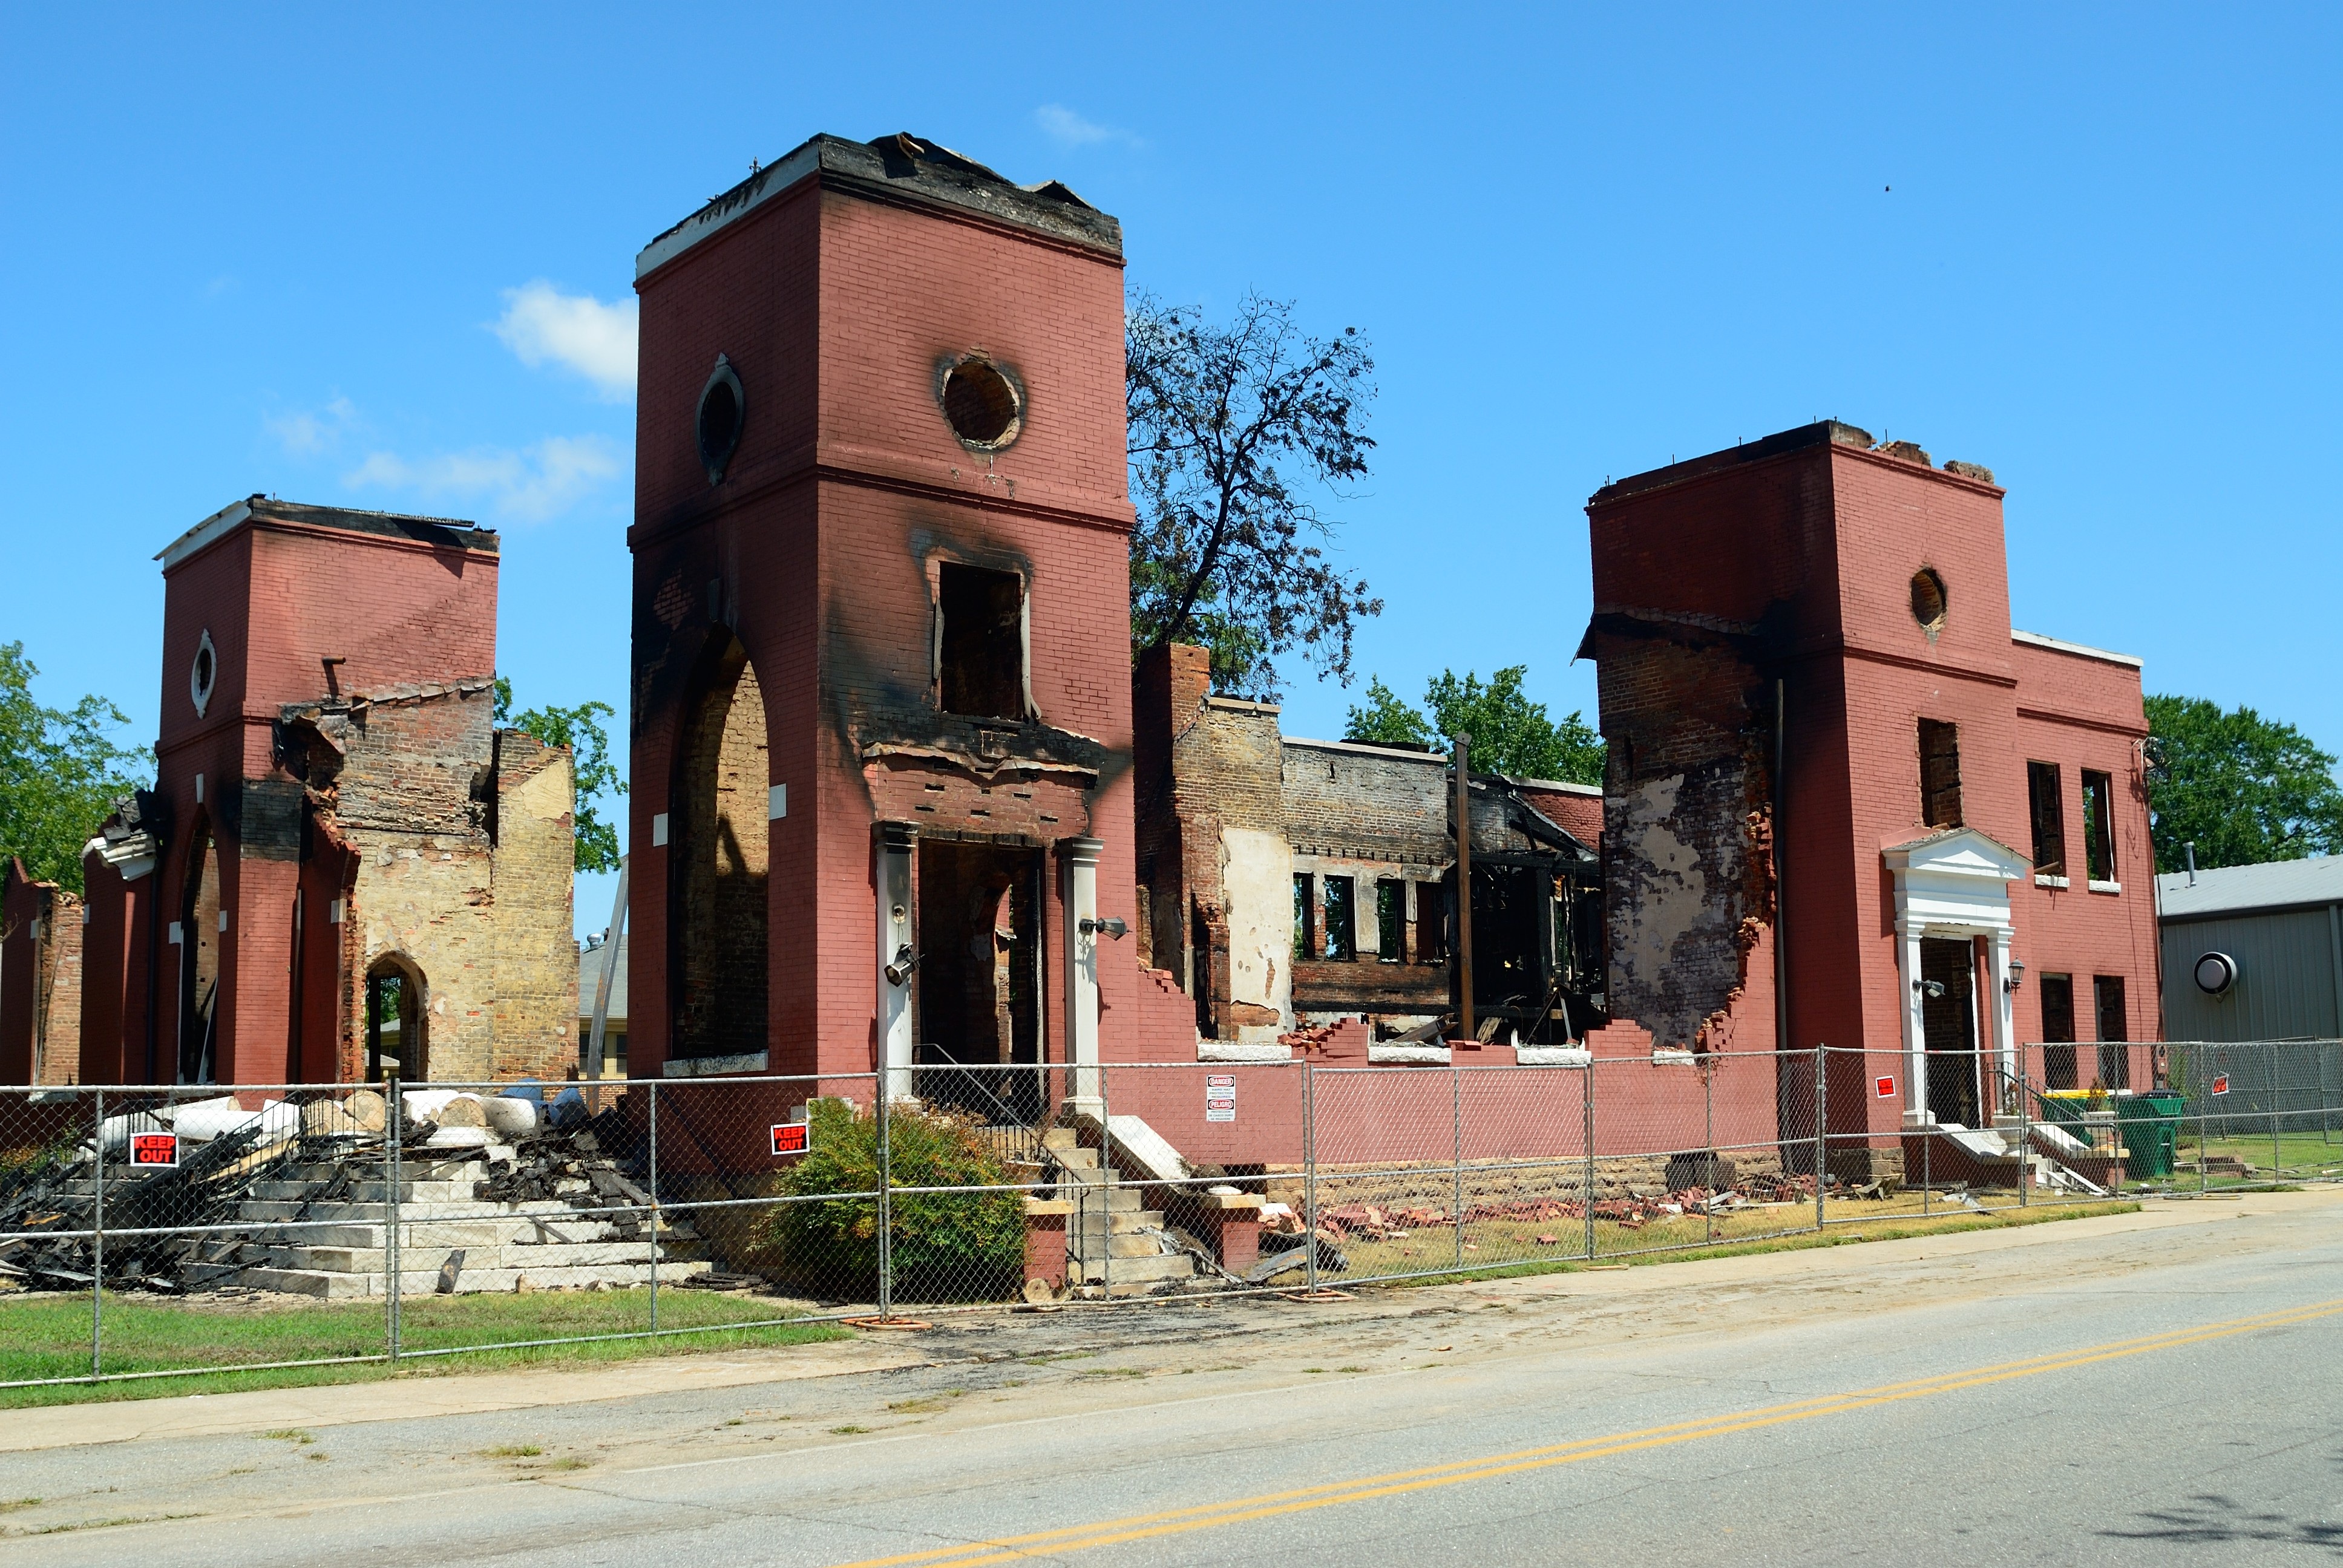
architecture, road, house, town, city, smoke, downtown, village, facade, church, burn, background, hazard, danger, blaze, disaster, estate, destruction, damage, risk, emergency, neighbourhood, fire damage, urban area, residential area, human settlement, property damage